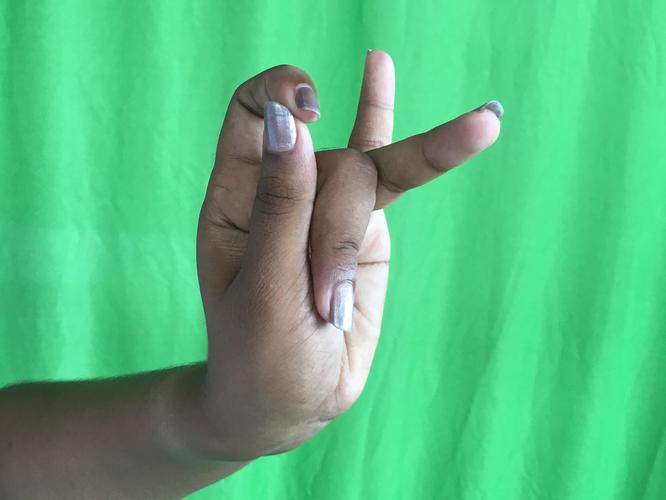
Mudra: Katakamukha_3
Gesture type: single_hand